Malicious (1973 film)

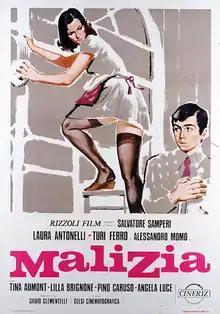
Theatrical release poster

Malicious is a 1973 Italian erotic comedy-drama film co-written and directed by Salvatore Samperi. It stars Laura Antonelli, Turi Ferro and Alessandro Momo. The film is about the sexual desire of a widower and his three sons for their new housekeeper. At the Silver Ribbons awards, Antonelli and Ferro won Best Actress and Best Supporting Actor, respectively. The film was entered into the 23rd Berlin International Film Festival. A sequel, "Malizia 2000", was released in 1991 with the same cast.